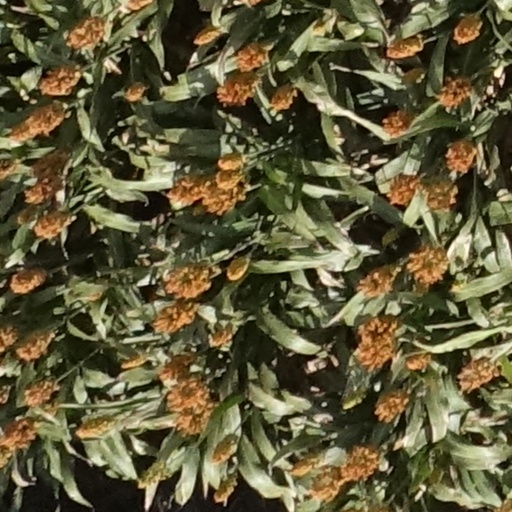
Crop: sorghum